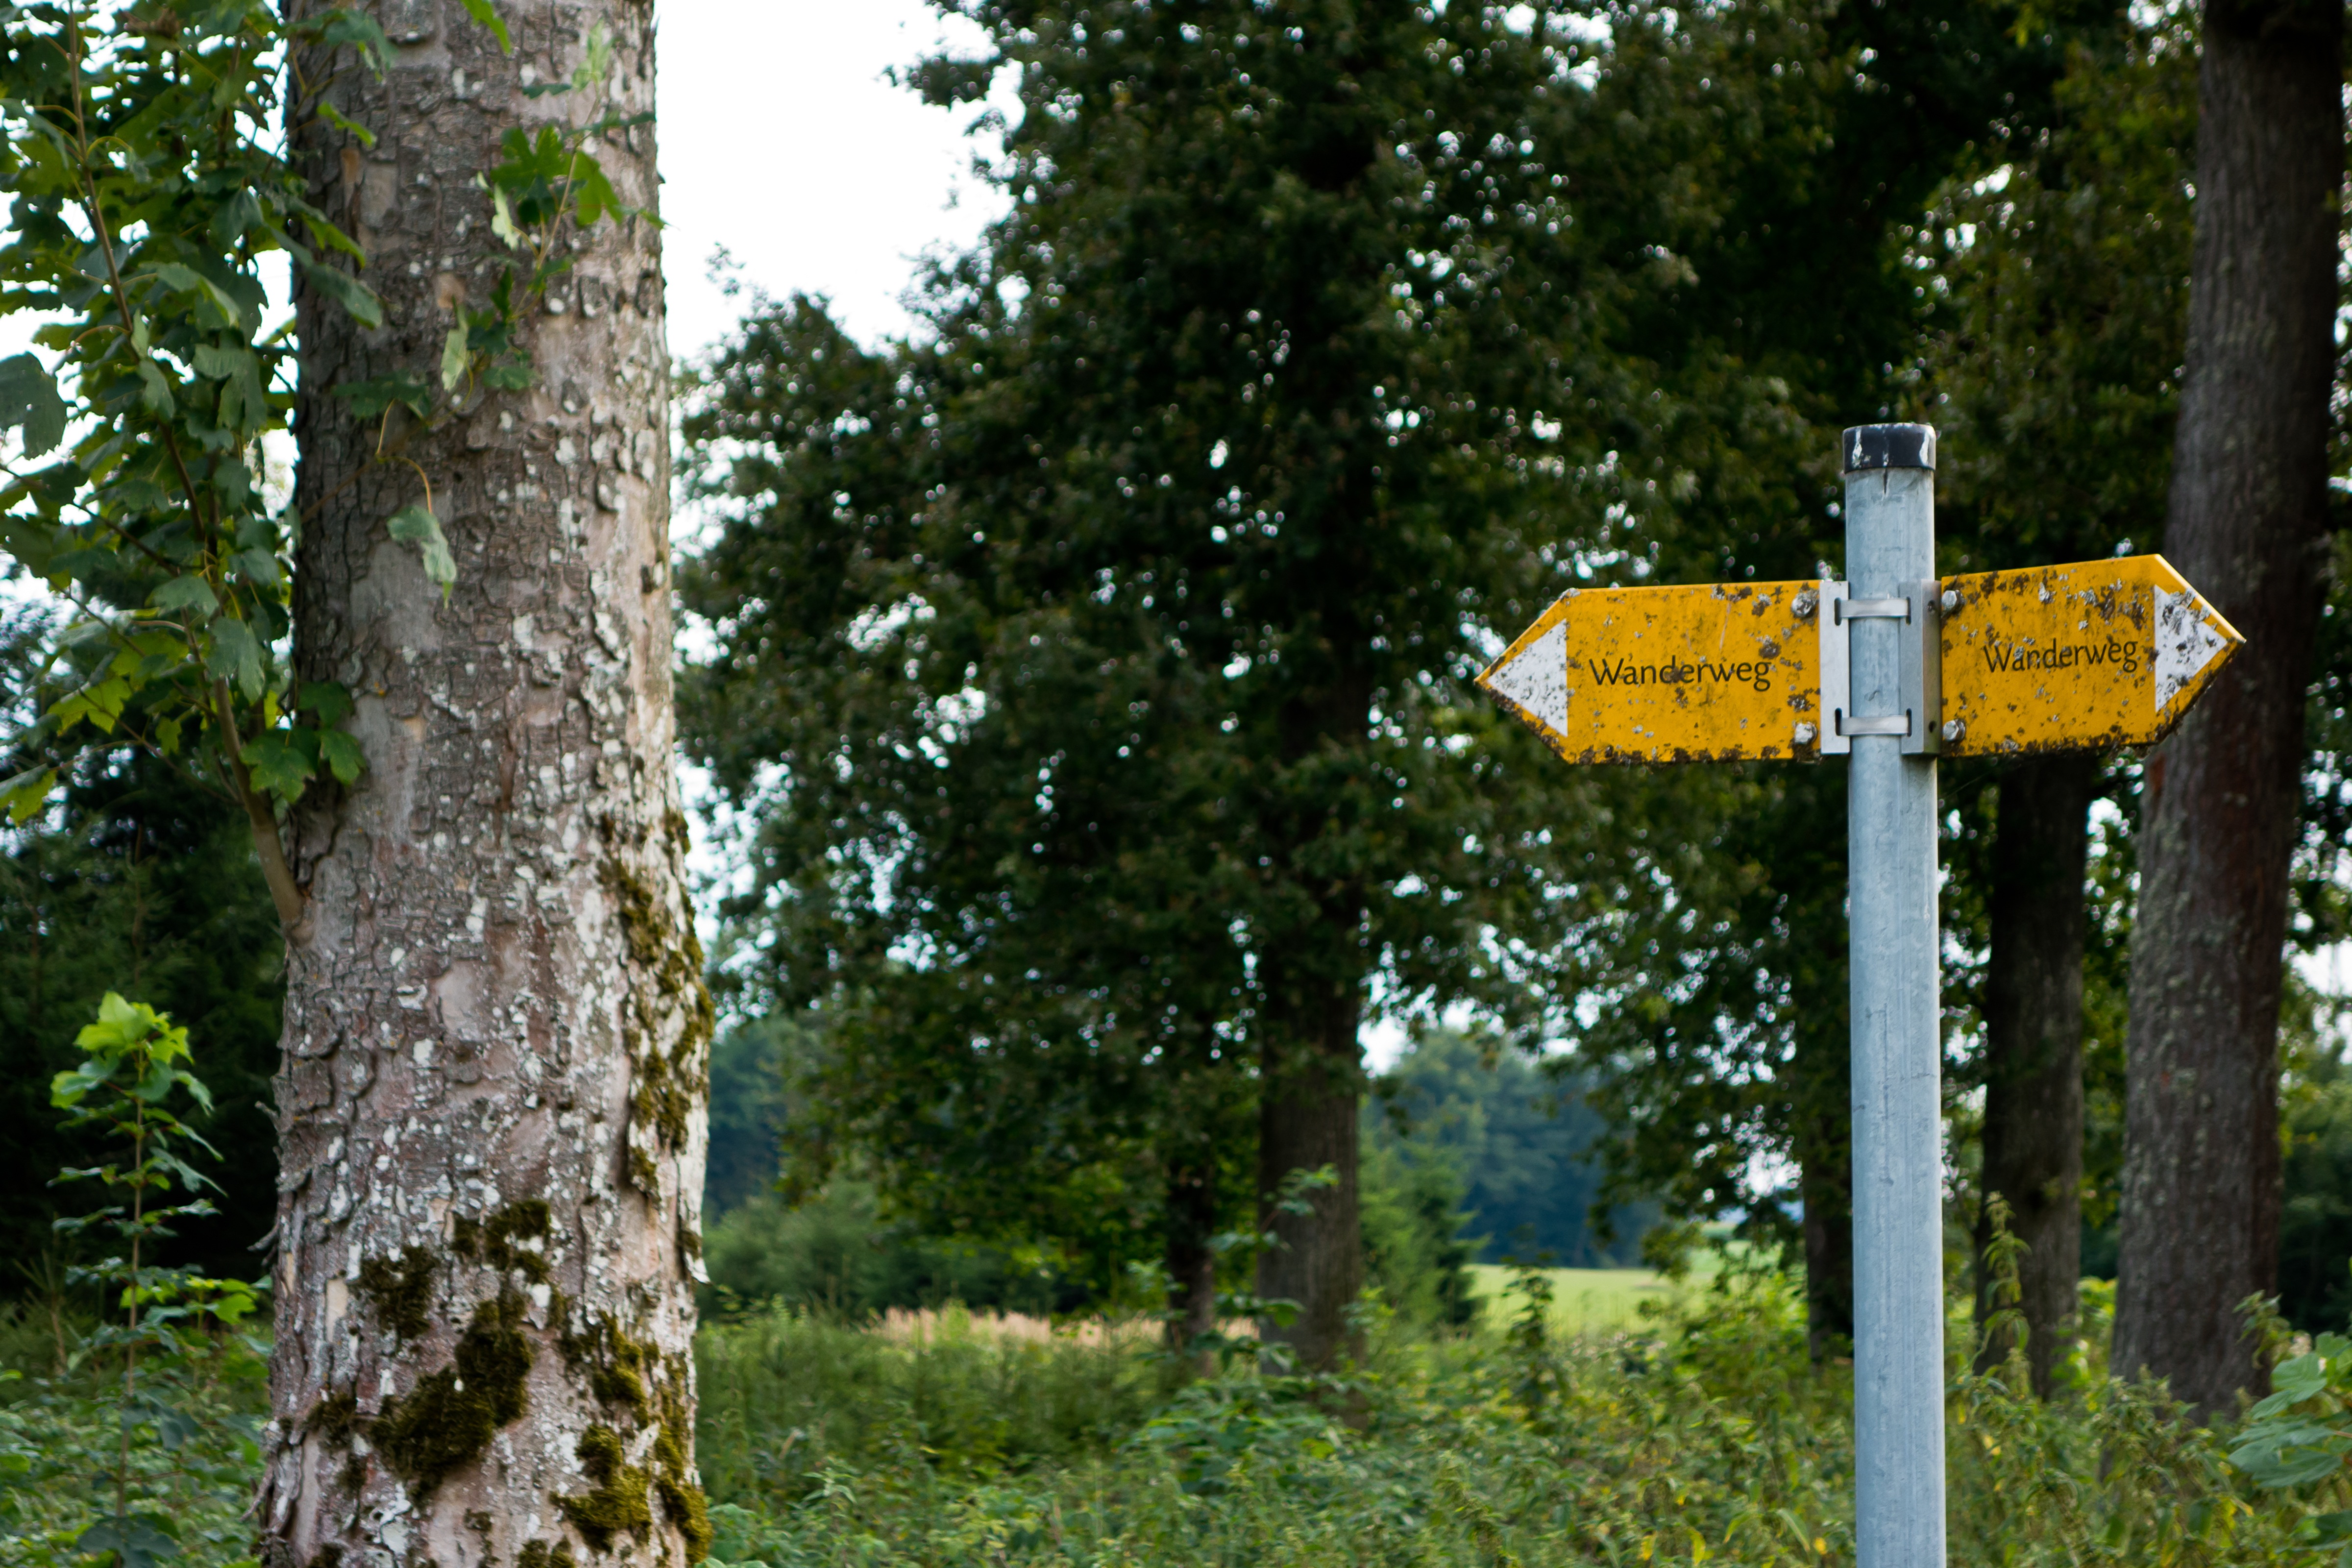
tree, nature, forest, sky, board, hiking, trail, flower, direction, shield, signpost, signs, woodland, directory, pilgrimage, go for a walk, signposts, migratory character, biome, woody plant